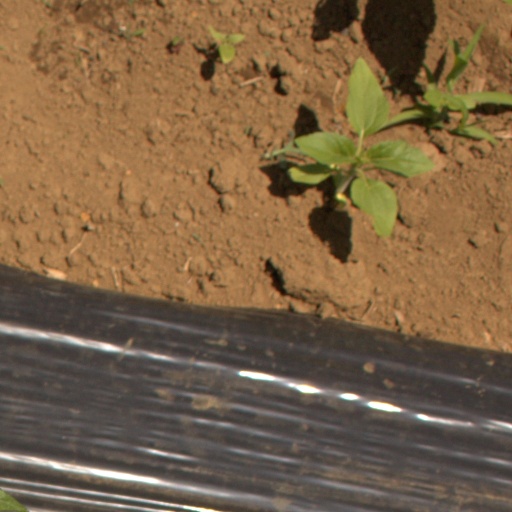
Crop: Jerusalem artichoke